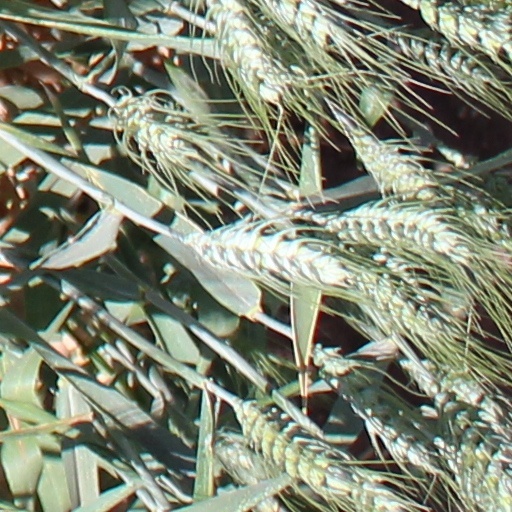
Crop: wheat